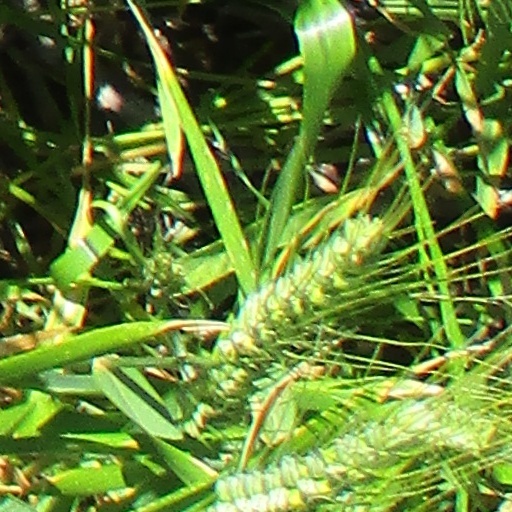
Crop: wheat